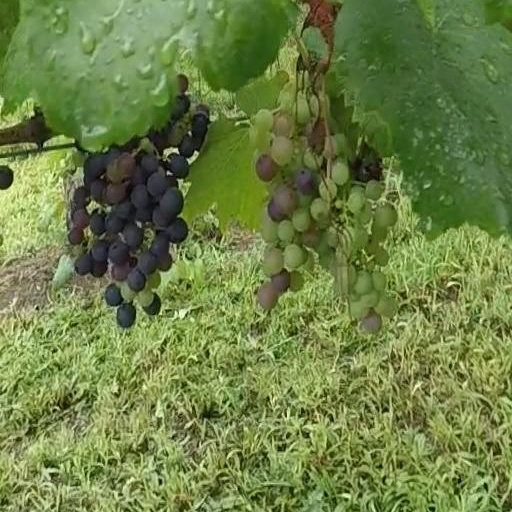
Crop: grape